Nitrogen dioxide

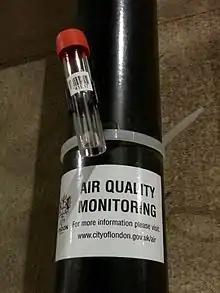
Nitrogen dioxide diffusion tube for air quality monitoring in the City of London.

Nitrogen dioxide also forms in most combustion processes. At elevated temperatures nitrogen combines with oxygen to form nitrogen dioxide: